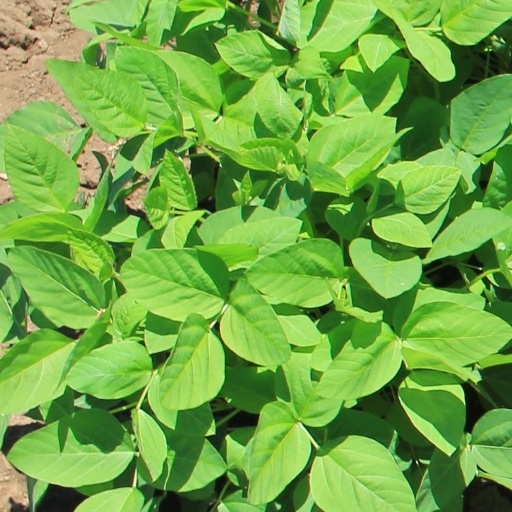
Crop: soybean